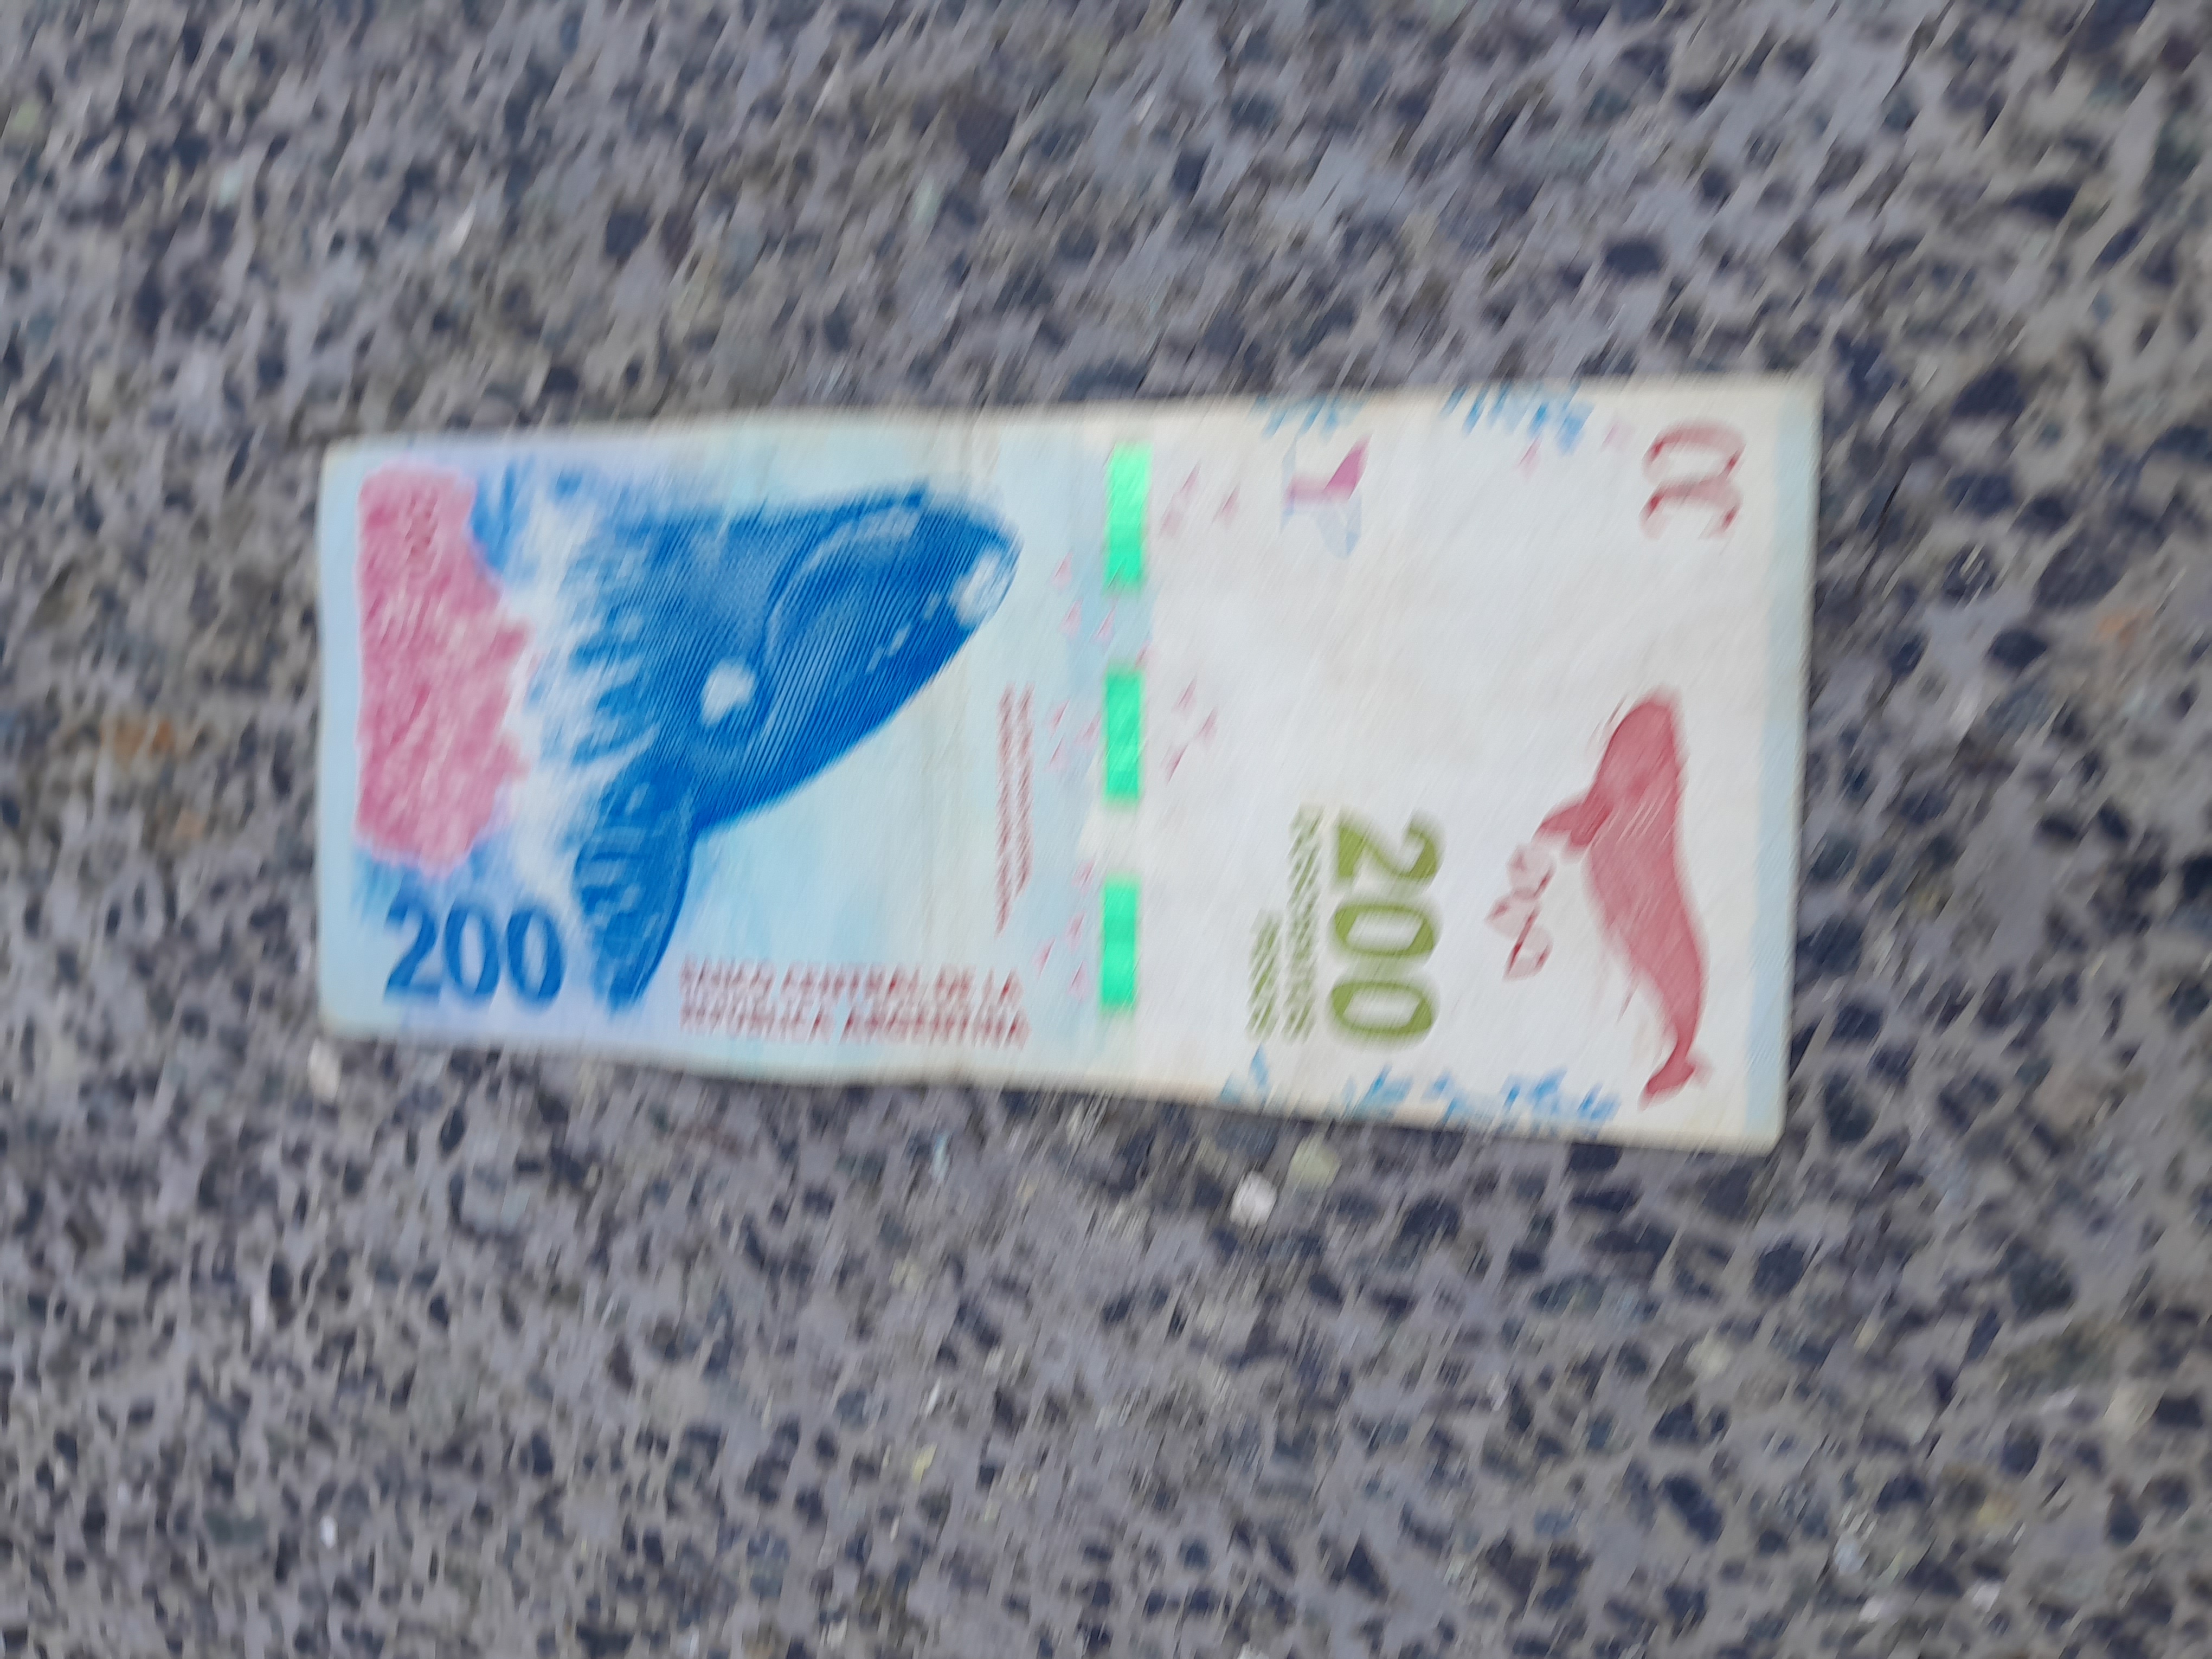
Denominación: 200